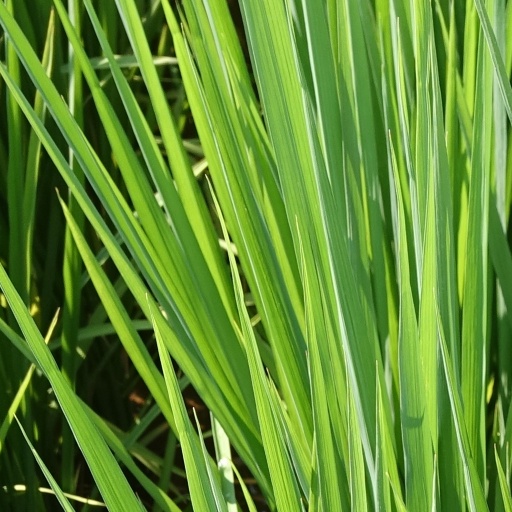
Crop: rice